Farrer Road MRT station

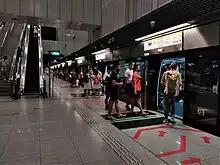
Platform B of Farrer Road MRT station.

The junction of Farrer Road and Empress Road had been realigned from 1 December 2004, this marks the start of construction of Farrer Road MRT station. The station was renamed from Farrer to Farrer Road on 11 January 2007.